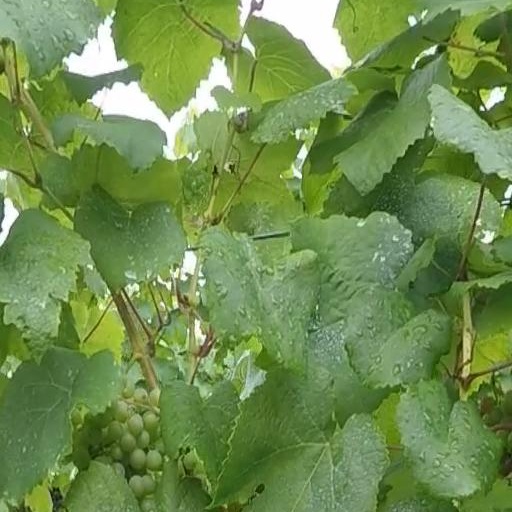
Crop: grape